Marco Basaiti

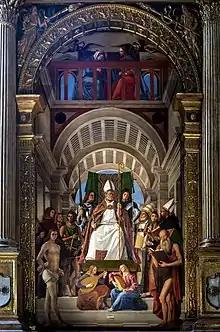
"Altarpiece of Saint Ambrose", Alvise Vivarini and Marco Basaiti, 1503

There is evidence that Basaiti trained with Bartolomeo Vivarini as Basaiti's earlier pieces are thought to reflect Bartolomeo's style and composition. After Bartolomeo died in the late 1490s, it is thought that Basaiti began working with Alvise Vivarini, Bartolomeo's nephew. This is supported by the fact that when Alvise died in 1505, Basaiti was commissioned to finish the altar piece entitled "St. Ambrose Enthroned with Saints" that Alvise had left uncompleted. Typically only major assistants working in the studio would have been asked to do this type of work which suggests that Basaiti was closely connected to Alvise by this time. Additionally, Basaiti's work seems to be influenced stylistically by both Vivarinis, further implying the link between Basaiti and these two masters.